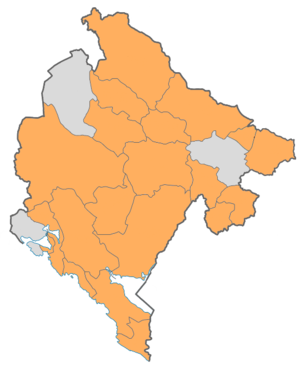
L'élection présidentielle monténégrine de 2018 se déroule le 15 avril 2018 au Monténégro afin d'élire le président de la République. Milo Đukanović est élu dès le premier tour avec 53,9 % des voix. Père de l’indépendance du Monténégro en 2006, six fois Premier ministre et président de 1998 à 2002, Đukanović s'était mis en retrait de la vie politique suite au recul du Parti démocratique socialiste aux Élections législatives monténégrines de 2016. Son programme basée sur l'intégration européenne et l'augmentation des salaires, dans un pays ou le chomage atteint les 20 %, lui assure un nouveau mandat malgré des liens controversé avec les milieux mafieux.